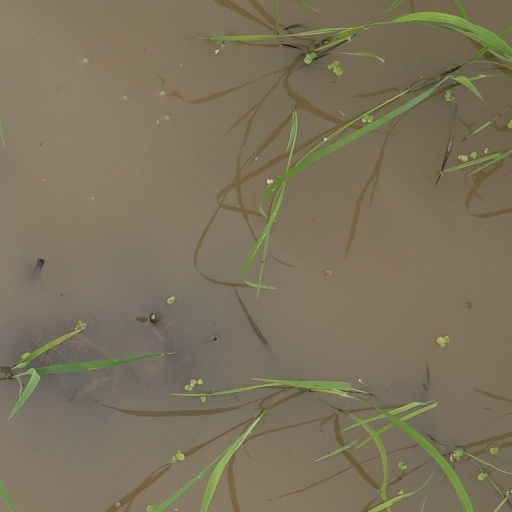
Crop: rice